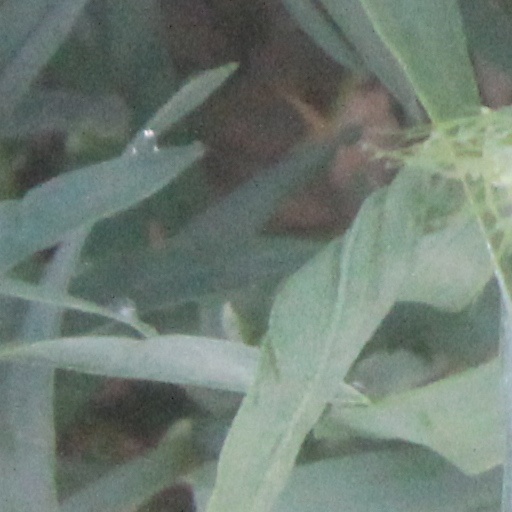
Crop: wheat